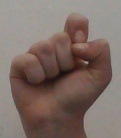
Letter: fa